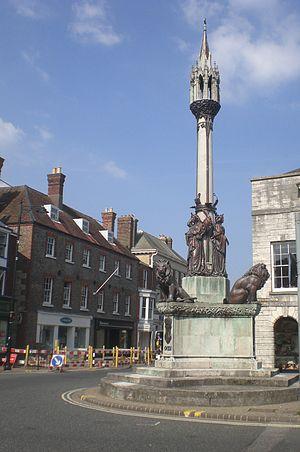
L'île de Wight est une île de la Manche, séparée du littoral anglais par le Solent, un détroit d'une largeur variant de 1,3 km à 4,9 km. Autorité unitaire du Royaume-Uni dont la capitale administrative est Newport, elle a une histoire riche marquée par une brève indépendance au XVᵉ siècle.
Newport est une ville d'Angleterre située au centre de l'île de Wight, dont elle est le chef-lieu du comté. Elle se trouve au fond de l'estuaire du Medina.